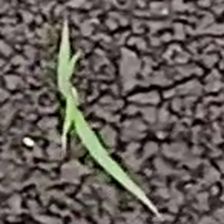
Weed species: Digitaria_SP_(Digitaria Sanguinalis )